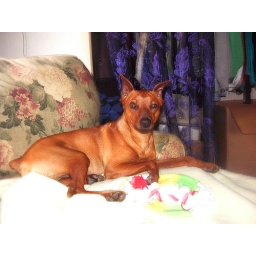
red dog is as crazy as the rest of us so i guess he fits right in